Satellite television by region

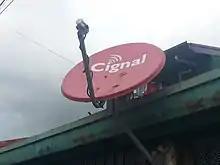

Hispanic America's main satellite systems are SKY México with 3 million subscribers and Dish México with 2.2 million subscribers and Vrio, which provides service to the rest of the Americas, with a total of approximately 1.3 million subscribers.